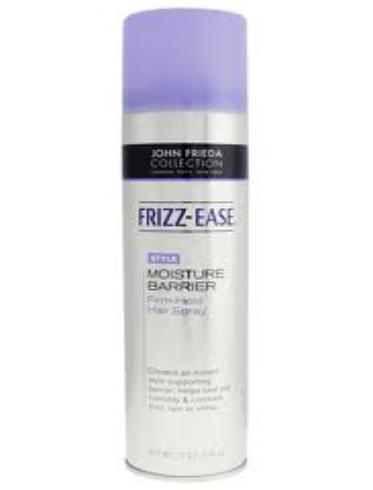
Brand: Frizz-Ease
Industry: Necessities